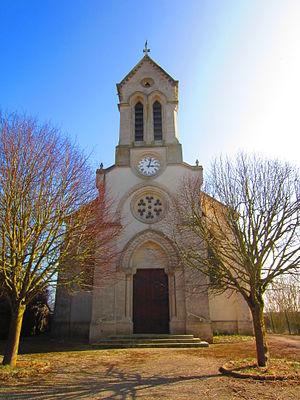
Eglise Beaumont 54
Beaumont est une commune française située dans le département de Meurthe-et-Moselle en région Grand Est.